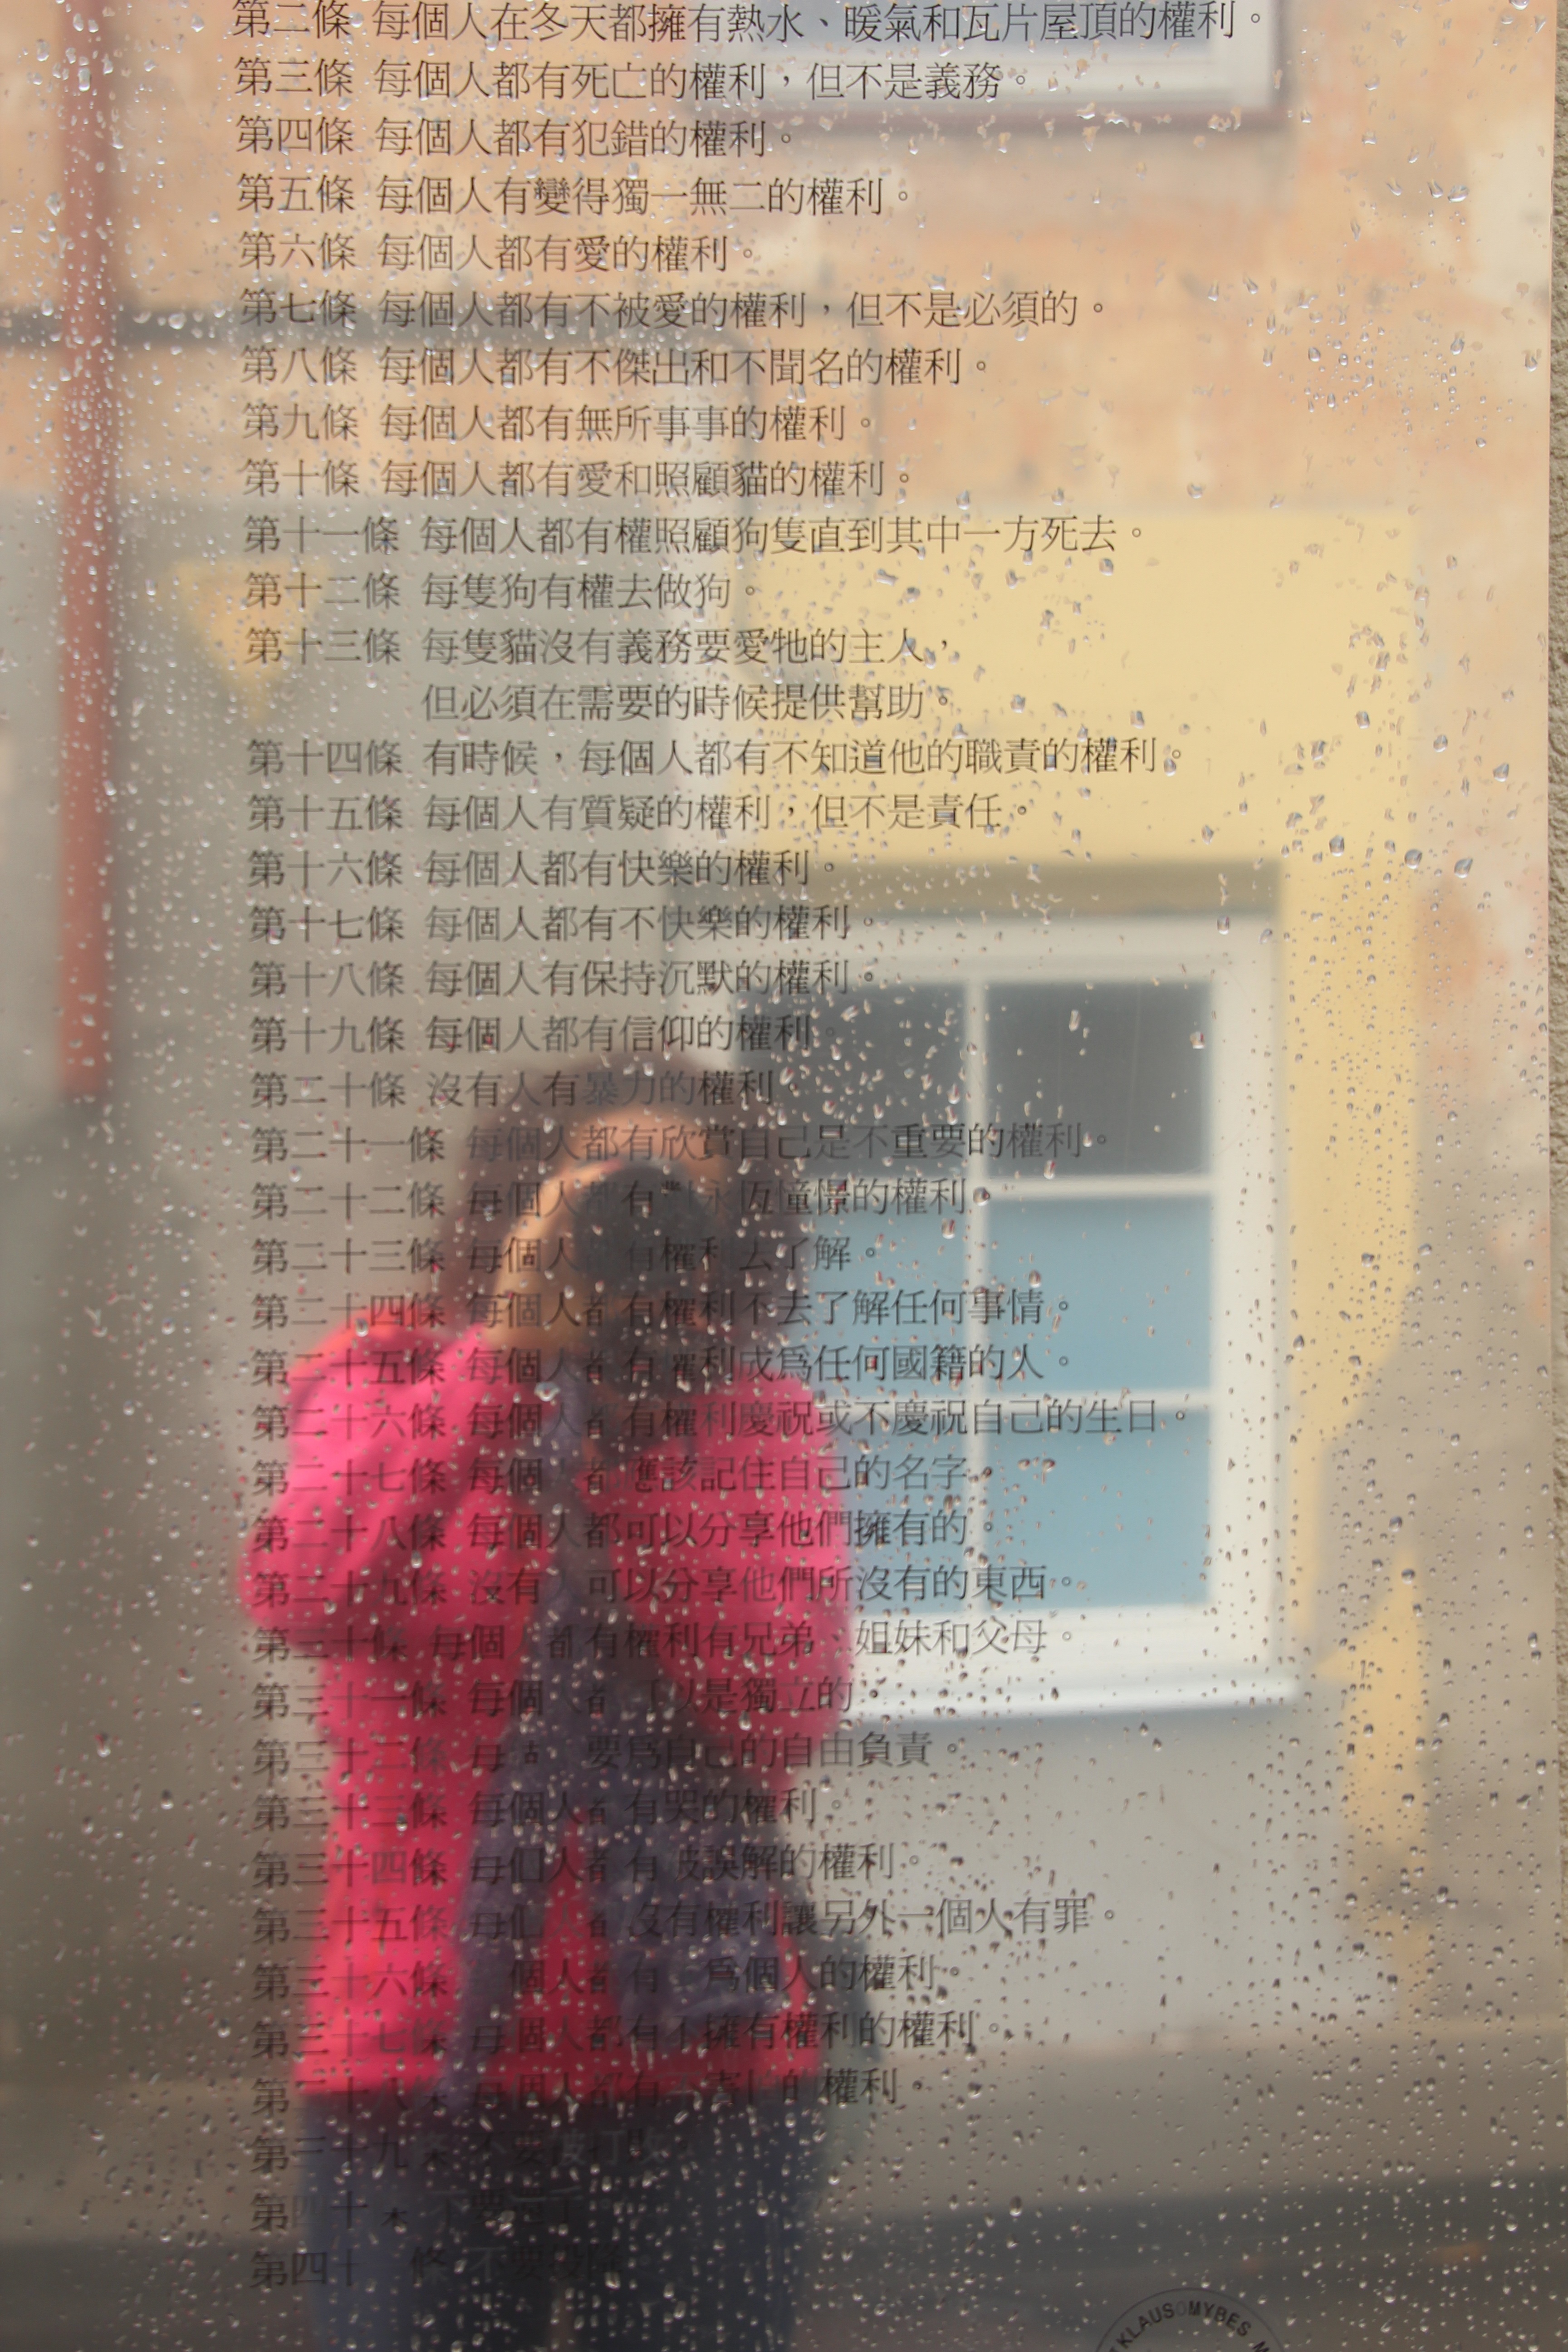
number, chinese, red, color, art, text, mirror, poster, image, shape, lithuania, vilnius, constitution